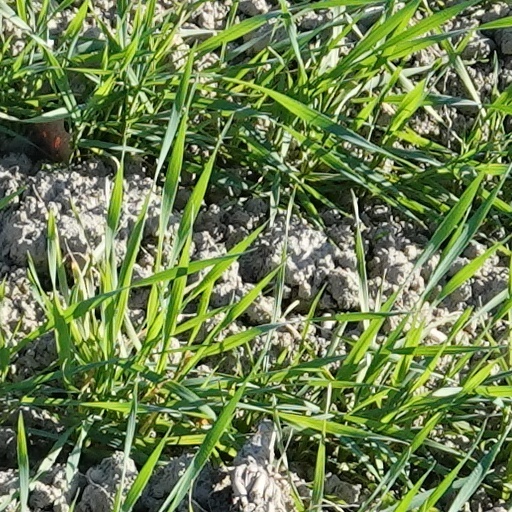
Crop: wheat